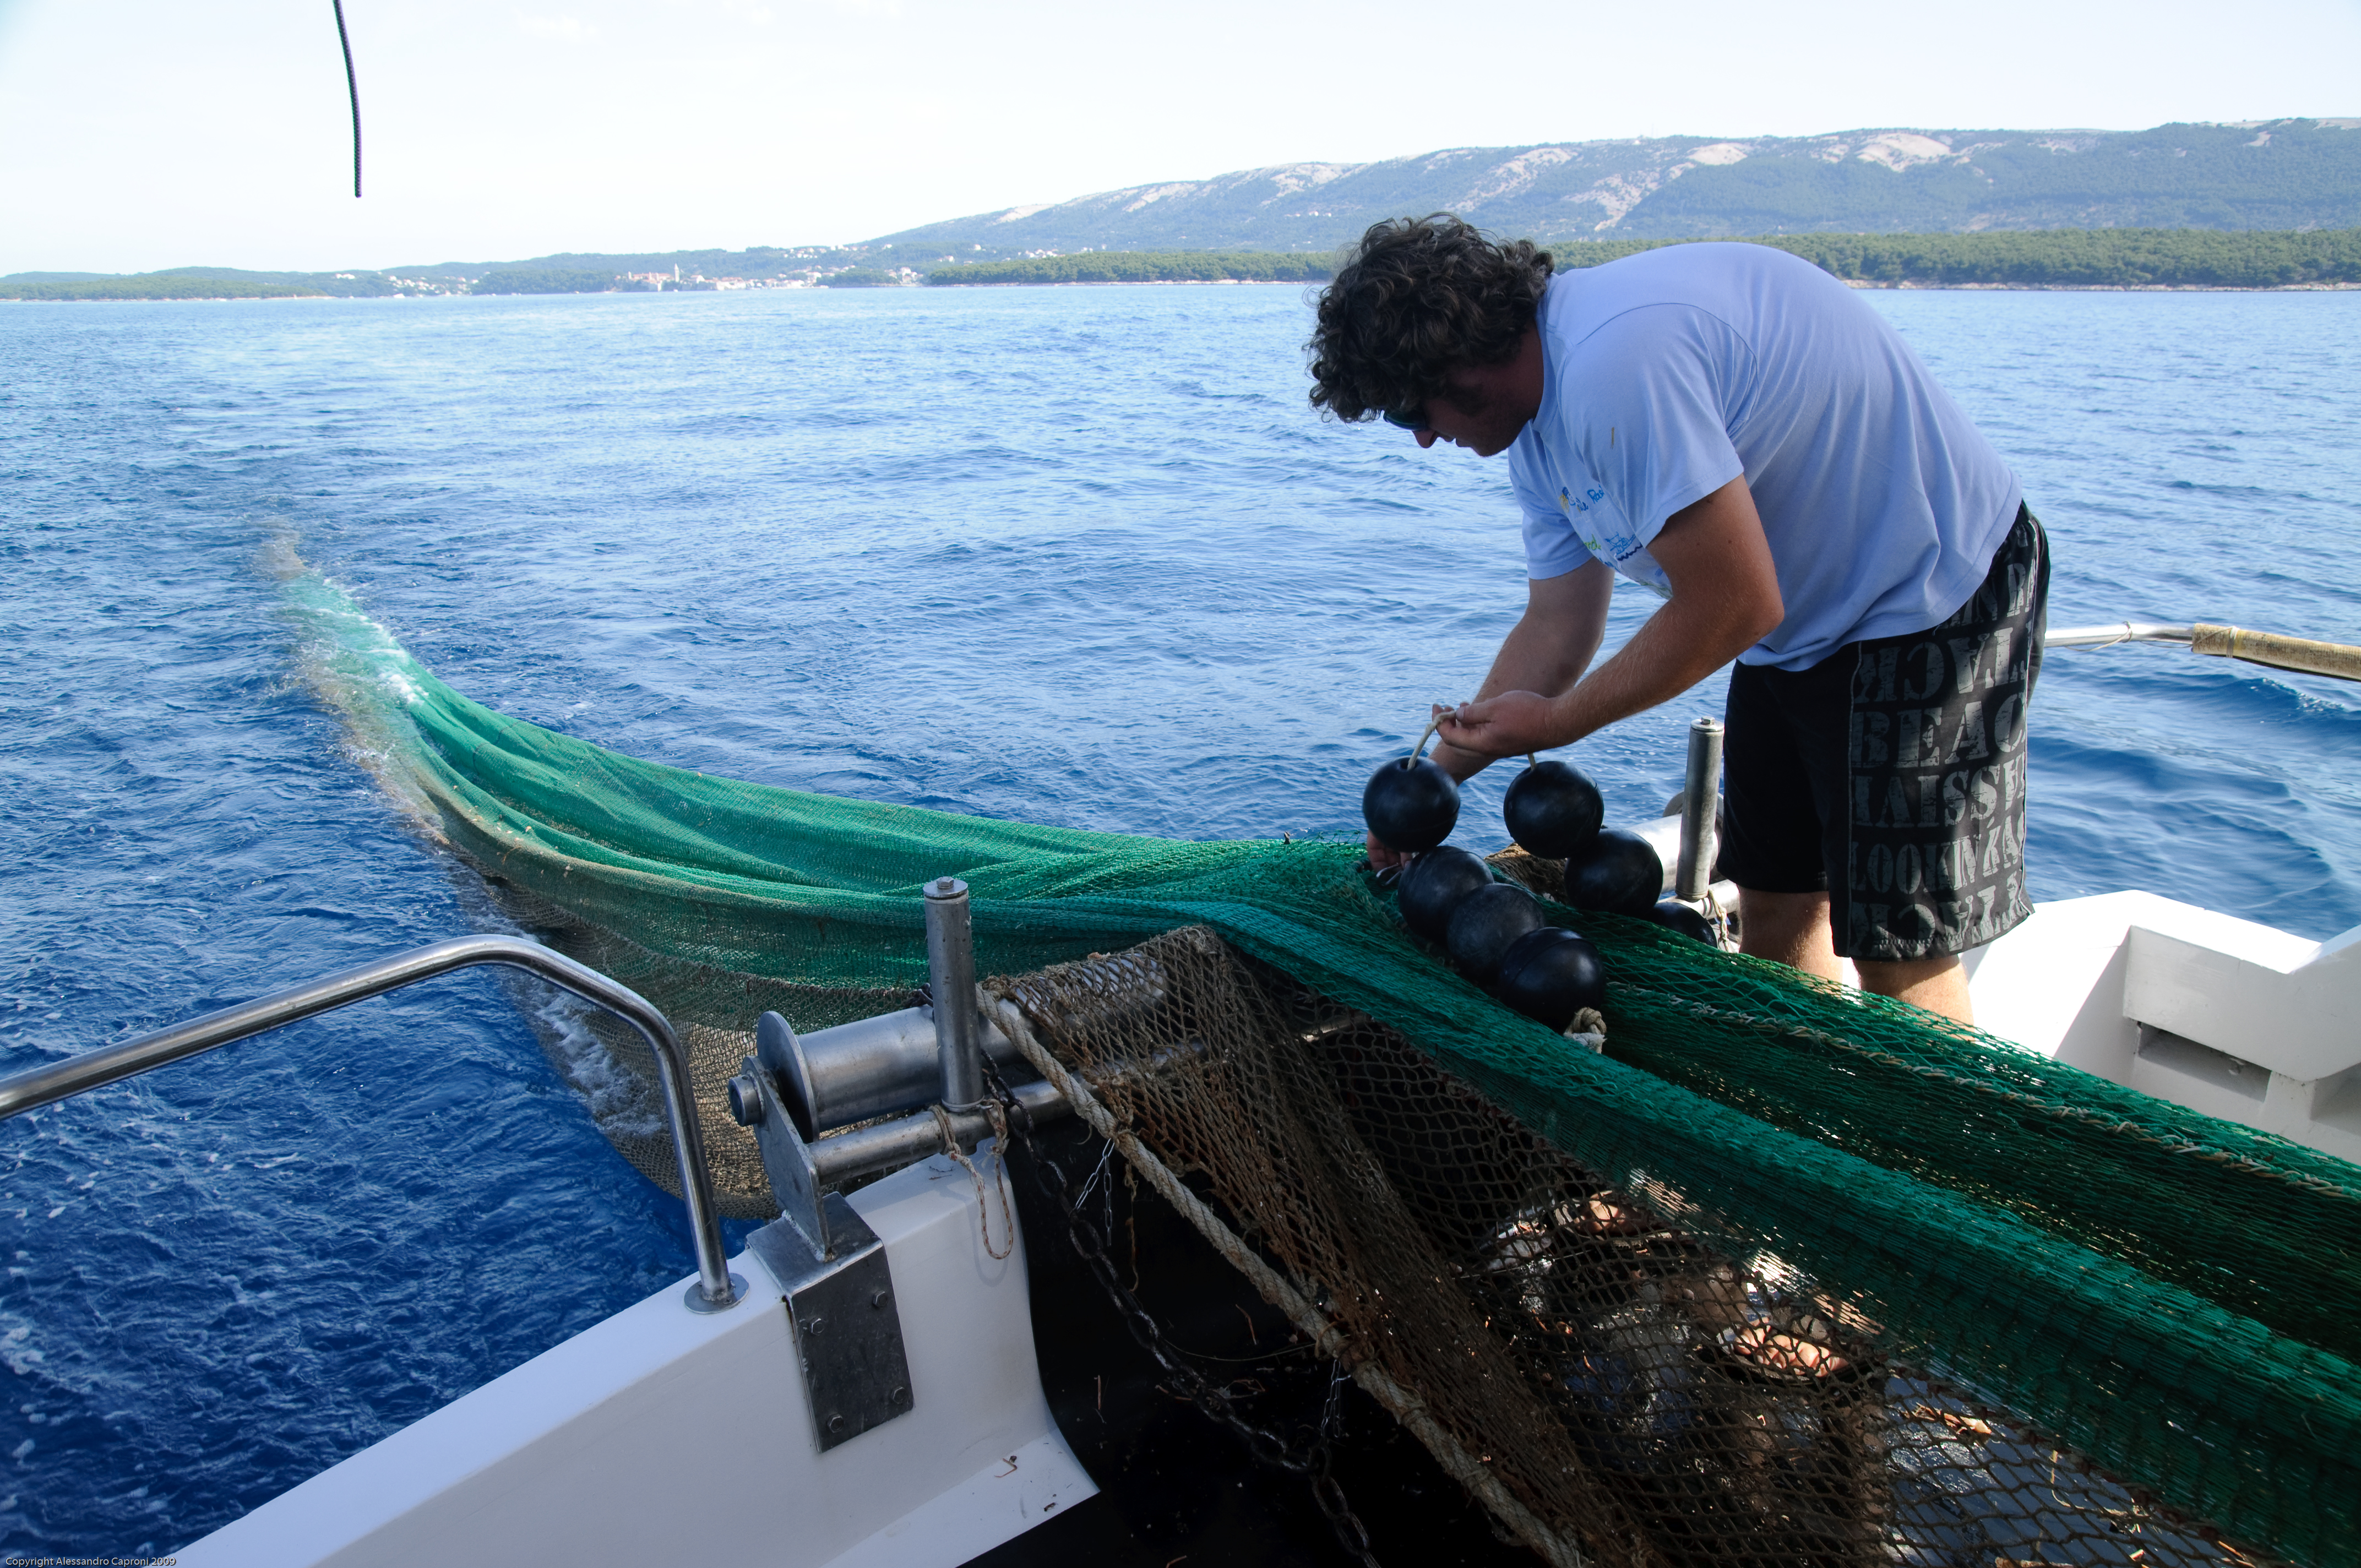
sea, boat, vehicle, sailing, nikon, croatia, boating, watercraft, hvratska, rab, d300, dinghy, skiff, watercraft rowing